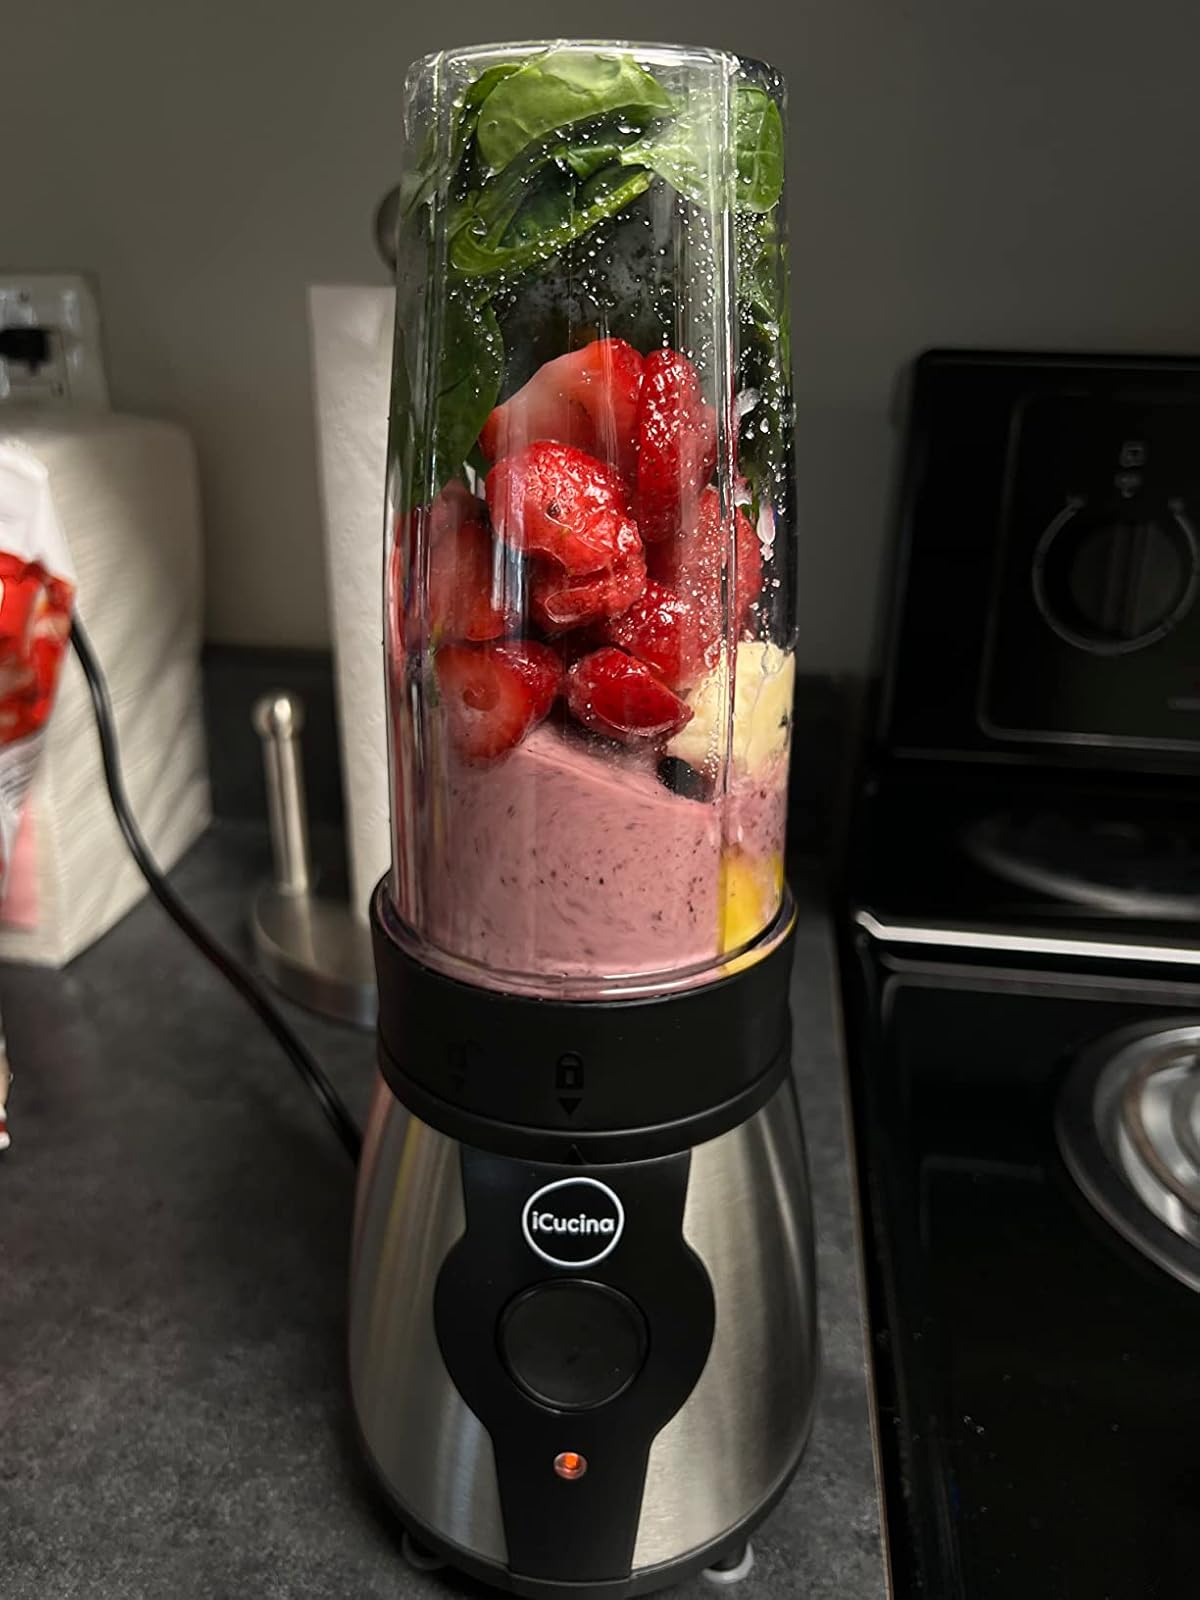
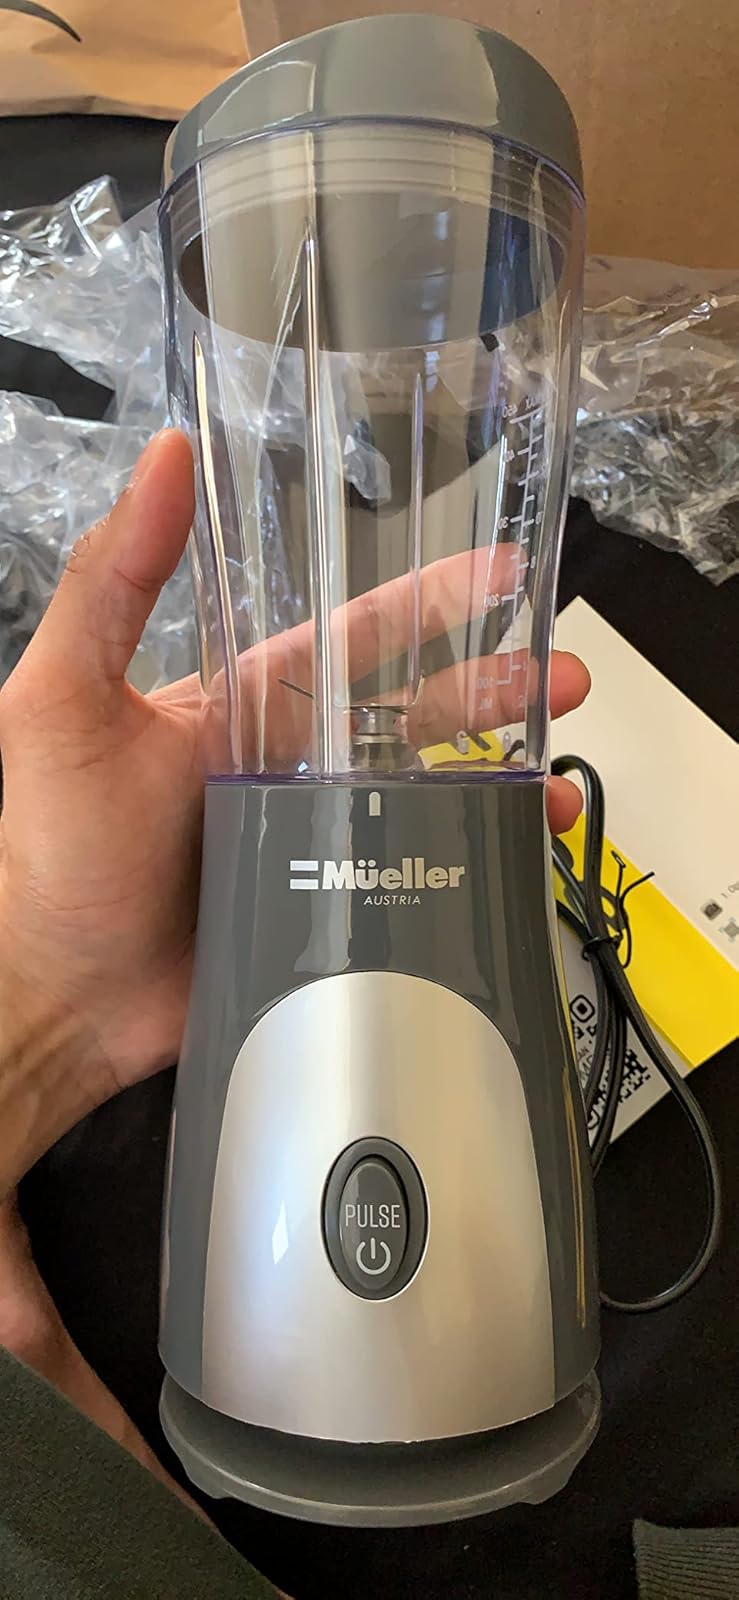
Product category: items_blender
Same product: no